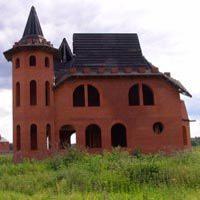
Weather: cloudy or overcast